Question: Please indicate a possible affordance area of the frisbee that can be used for holding
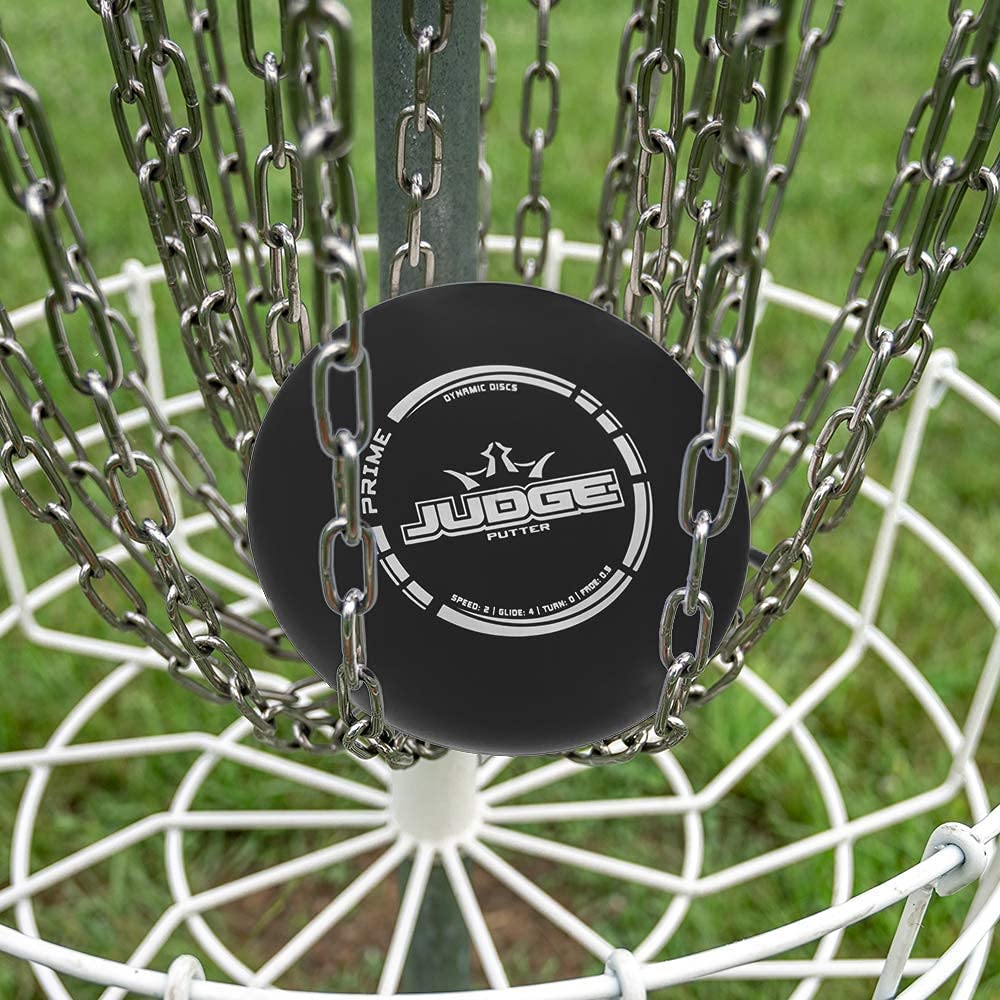
Answer: [254.847, 275.49, 745.963, 755.185]